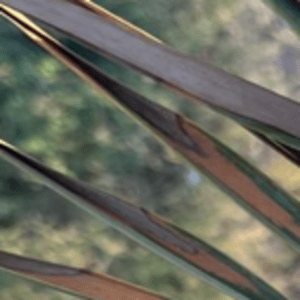
Label: Manganese Deficiency